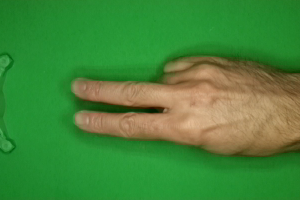
Label: scissors